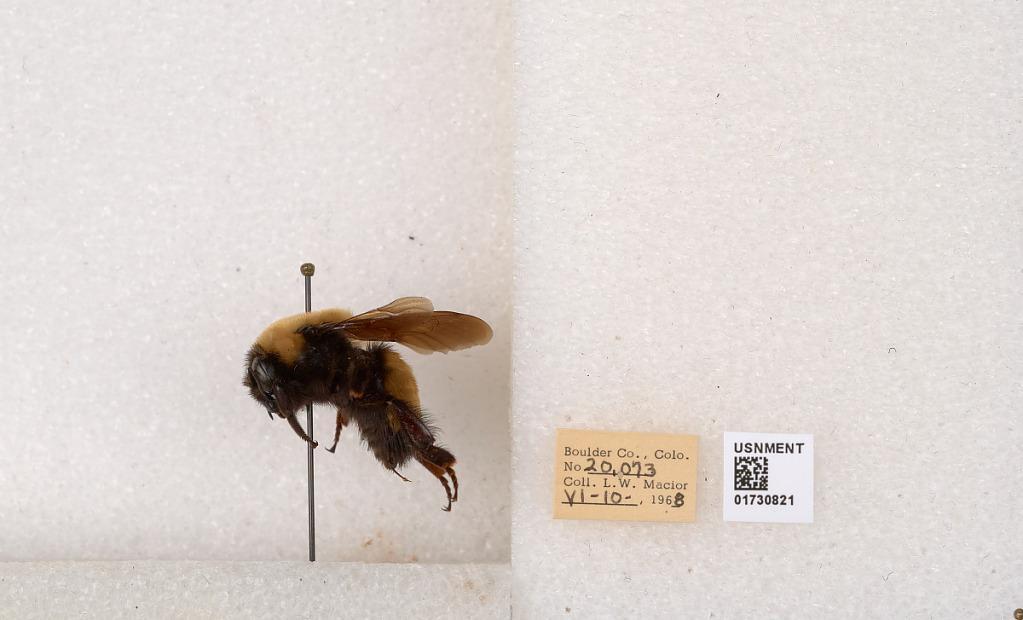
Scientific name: Bombus (Bombus) nevadensis Cresson
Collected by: L. Macior
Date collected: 1968-6-10
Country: United States
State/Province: Colorado
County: Boulder
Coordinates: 40.0925, -105.358